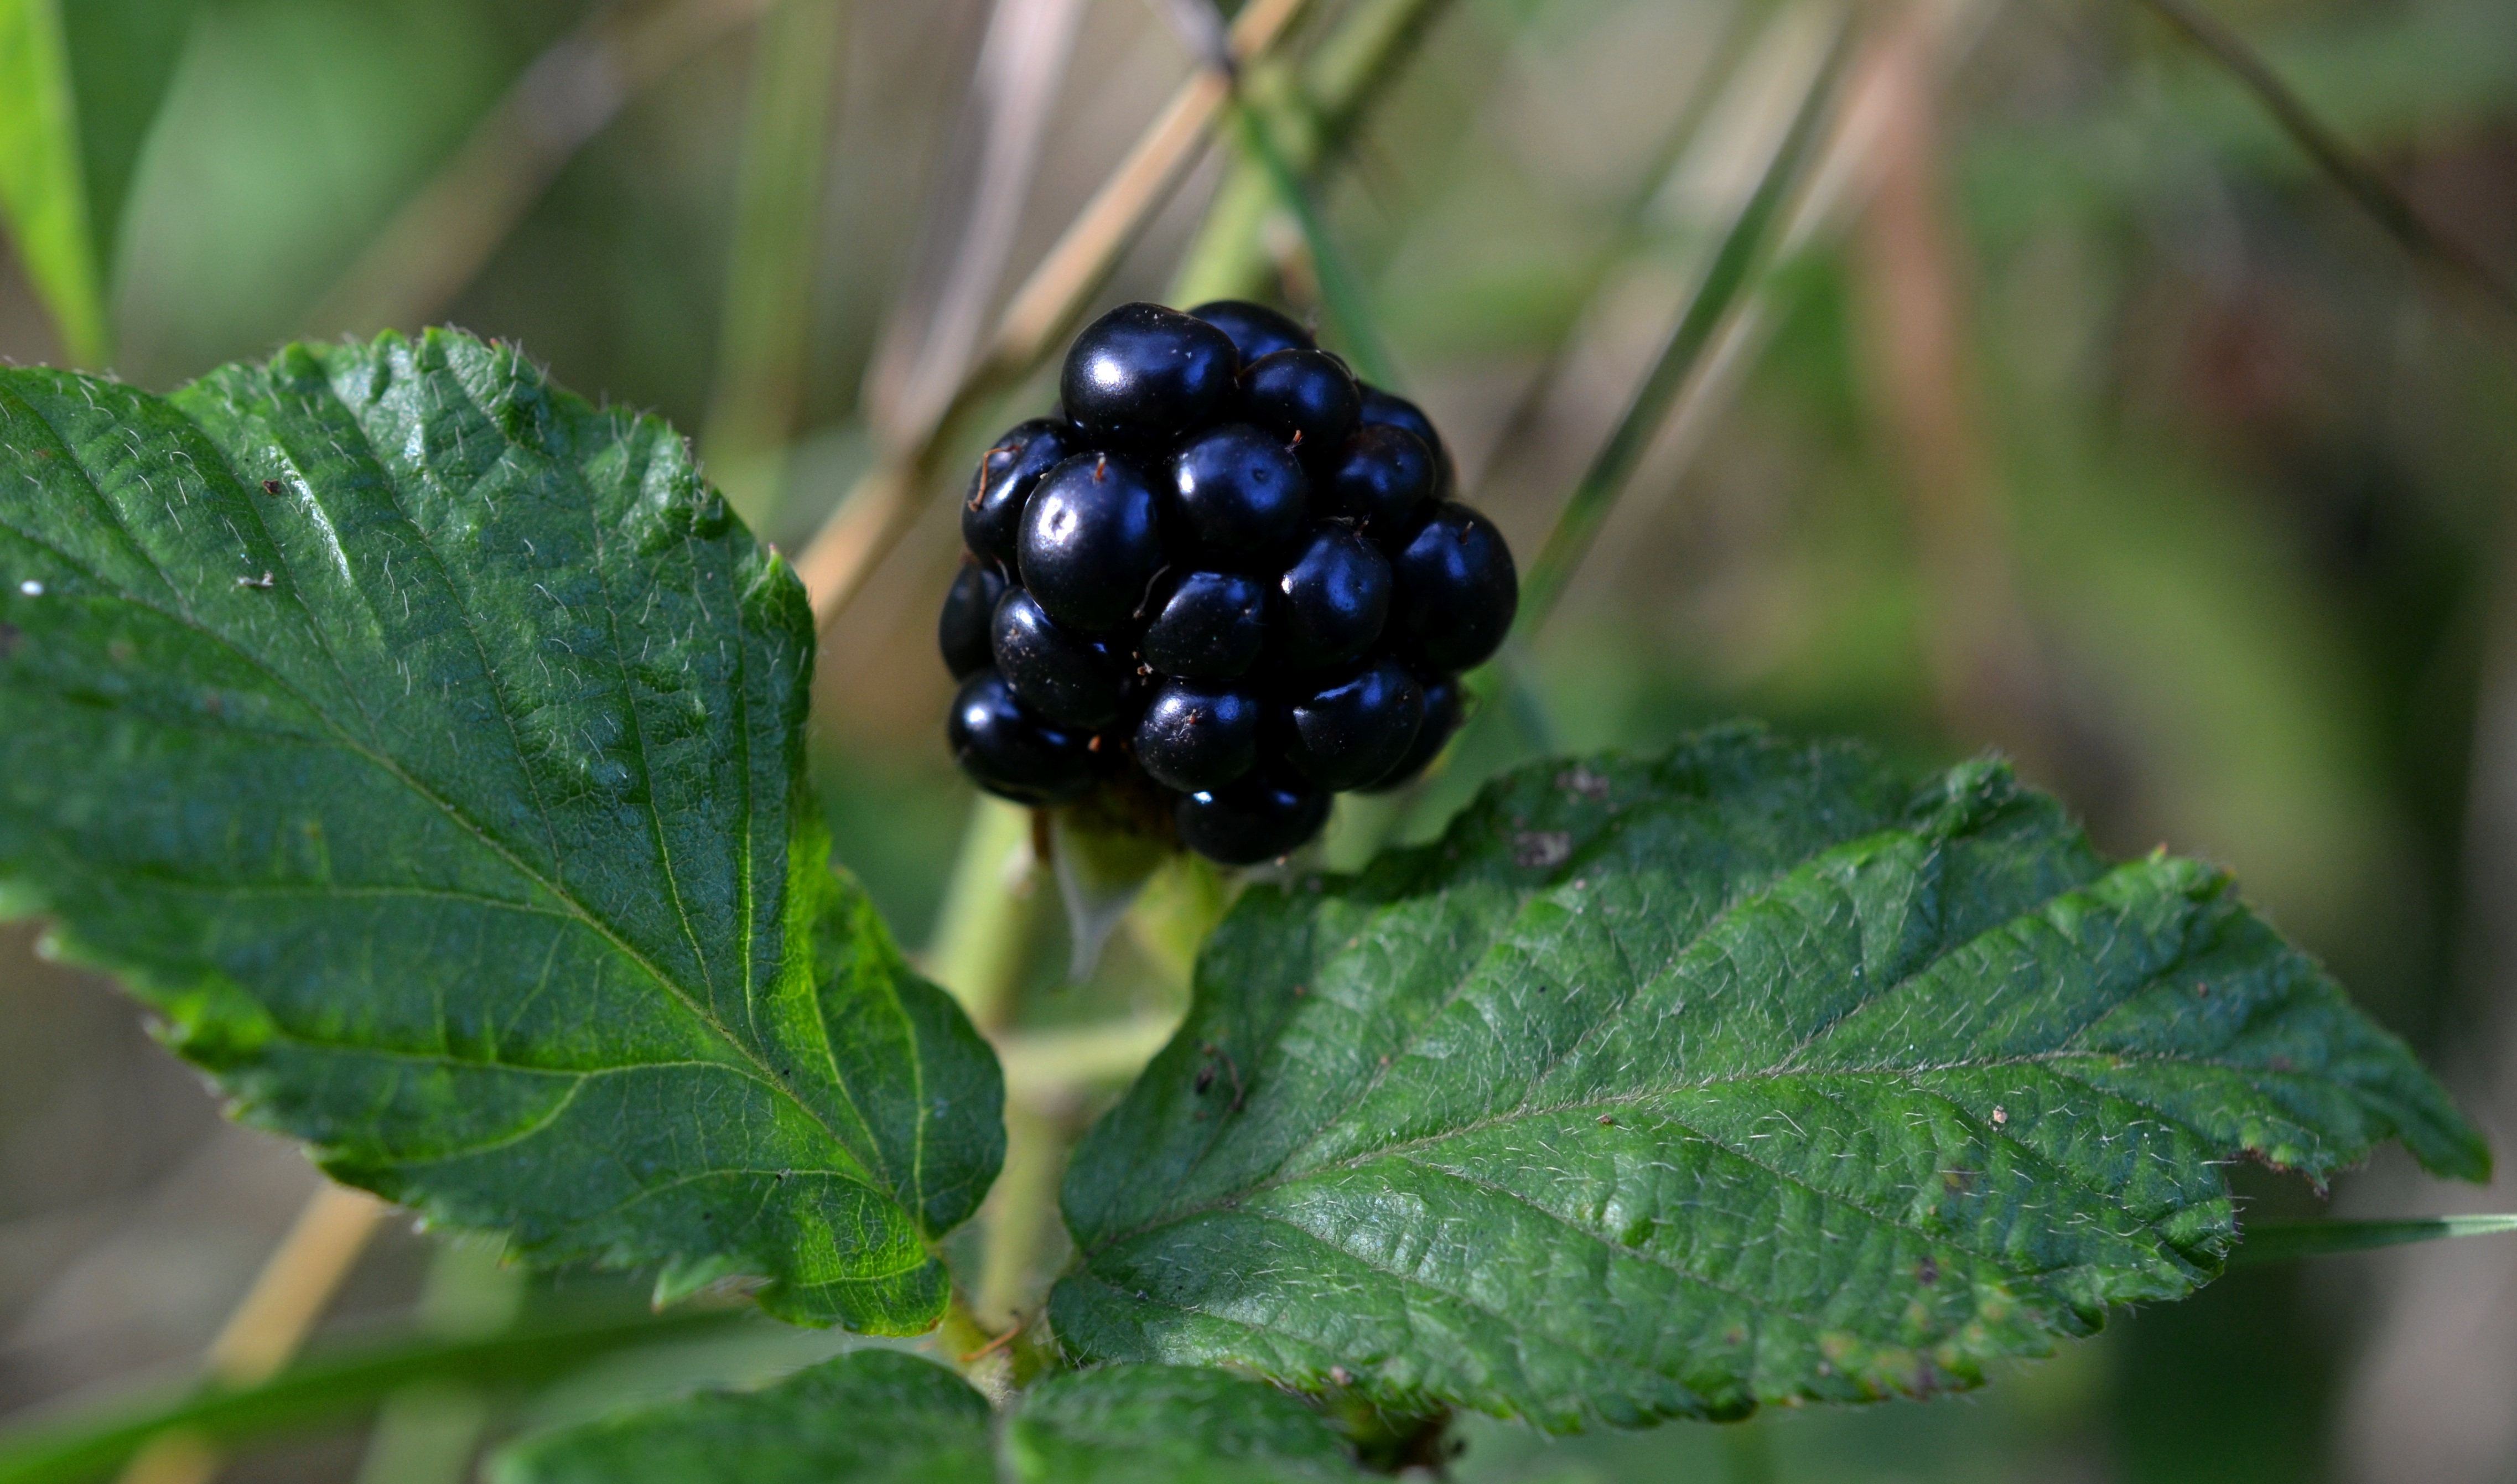
tree, nature, branch, plant, fruit, berry, sweet, leaf, flower, summer, ripe, food, green, harvest, produce, garden, healthy, close, eat, flora, blackberry, wild plant, berries, shrub, bramble, edible, macro photography, beer garden, vegetable garden, rubus, flowering plant, rose family, rosaceae, bilberry, blackberry leaves, rubus sectio rubus, land plant, dewberry